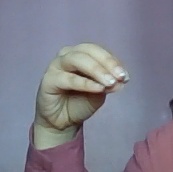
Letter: ha